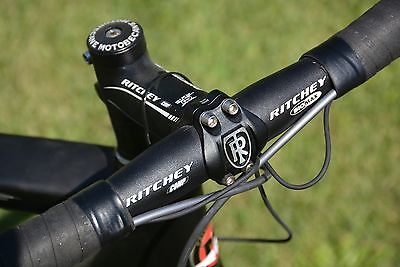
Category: bicycle